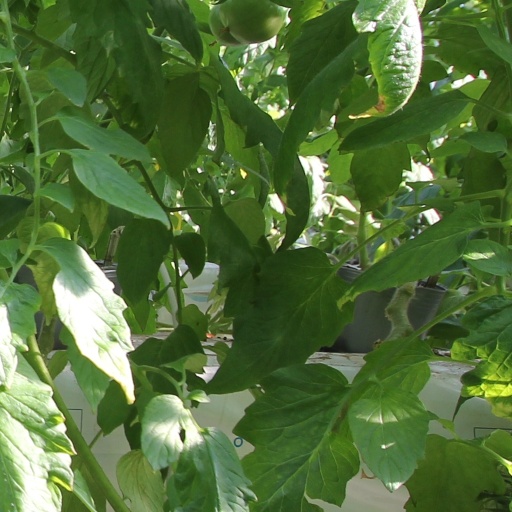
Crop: tomato